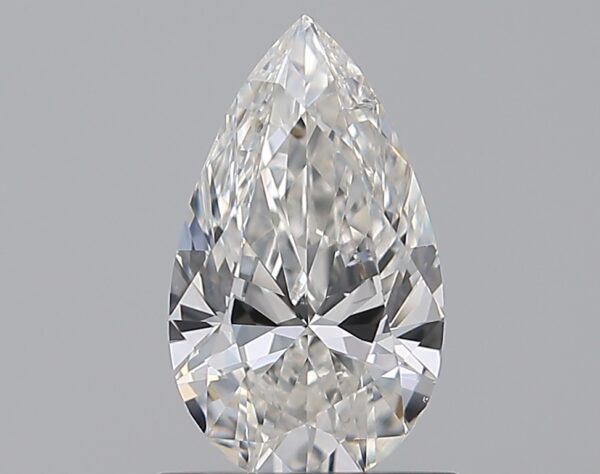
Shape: pear
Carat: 0.9
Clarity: SI2
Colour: E
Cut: EX
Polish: EX
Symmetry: VG
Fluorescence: VS
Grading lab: GIA
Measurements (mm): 9.01 x 5.29 x 3.17